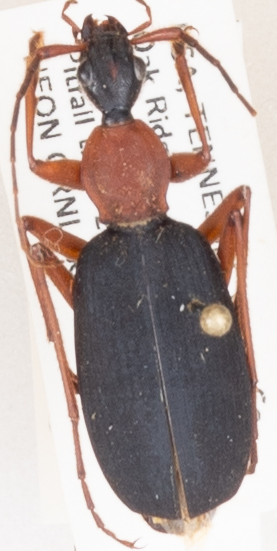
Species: Galerita bicolor
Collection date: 2019-08-21
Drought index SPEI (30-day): -0.438
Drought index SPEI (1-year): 2.09
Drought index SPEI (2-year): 2.09